JGR Class 5500

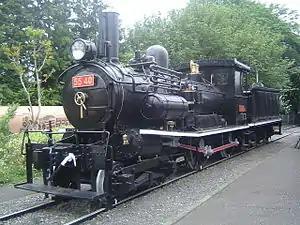
Type 5500 locomotive preserved at Ome Railway Park

The JGR Class 5500 was a type of 4-4-0 steam locomotive used for 60 years on Japanese Government Railways. The locomotives were built by Beyer, Peacock & Company in England. Sulfur was added to the forged steel used for the cylinders. The cylinders were set in a slightly canted position and were used without replacement for the entire life of the locomotive. Japan was unable to produce cylinders of comparable durability. In 1929, ten were converted to tank locomotives and reclassified as Class B10.